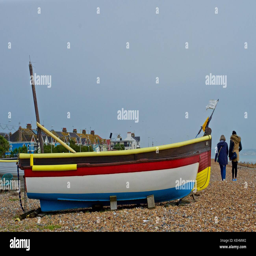
fishing boat on the pebble beach